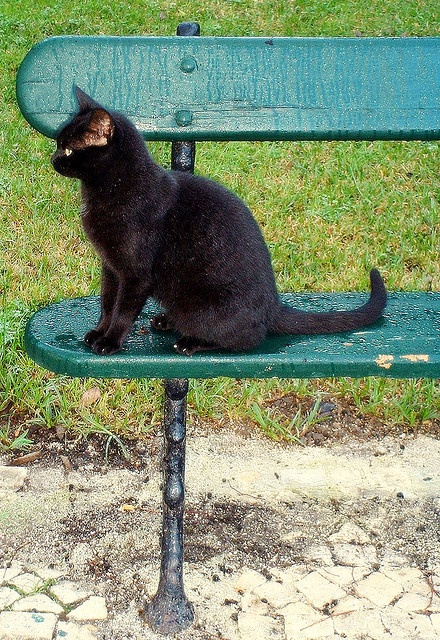
a black cat sitting on top of a green park bench.
an image of a black cat sitting on a green bench
A black cat sitting on a bench in the park
A black kitten sitting on the edge of a green bench.
A profile side view of a cat staring while sitting on a green bench.